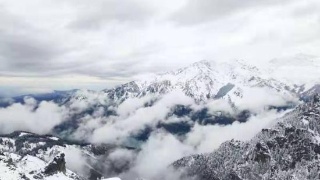
Weather: snow or frosty